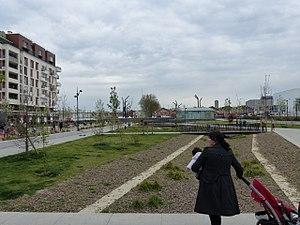
Jardin public de la Place du Front-Populaire, à Saint-Denis / Aubervilliers
Front Populaire est une station de la ligne 12 du métro de Paris, située à la limite des communes de Saint-Denis et d'Aubervilliers. Il s'agit de la 301ᵉ station du métro de Paris ouverte le 18 décembre 2012. Depuis cette date, elle est le terminus nord de la ligne 12, en attendant son prolongement à Mairie d'Aubervilliers, à la fin de l'année 2021.